Qiang tie

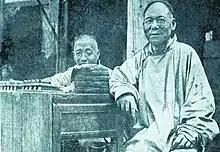
Street money exchangers in Harbin, early 20th century

Russian rubles began to travel across the Russo-Chinese border following the Treaty of Aigun in 1858, signed between Nikolay Muravyov-Amursky (governor-general of Siberia) and Yishan (general of Heilongjiang). By 1875, the Russian ruble had acquired a significant position in the economy of Manchuria.